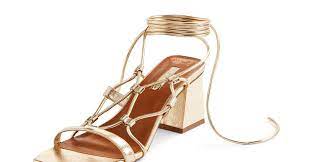
Label: Clog